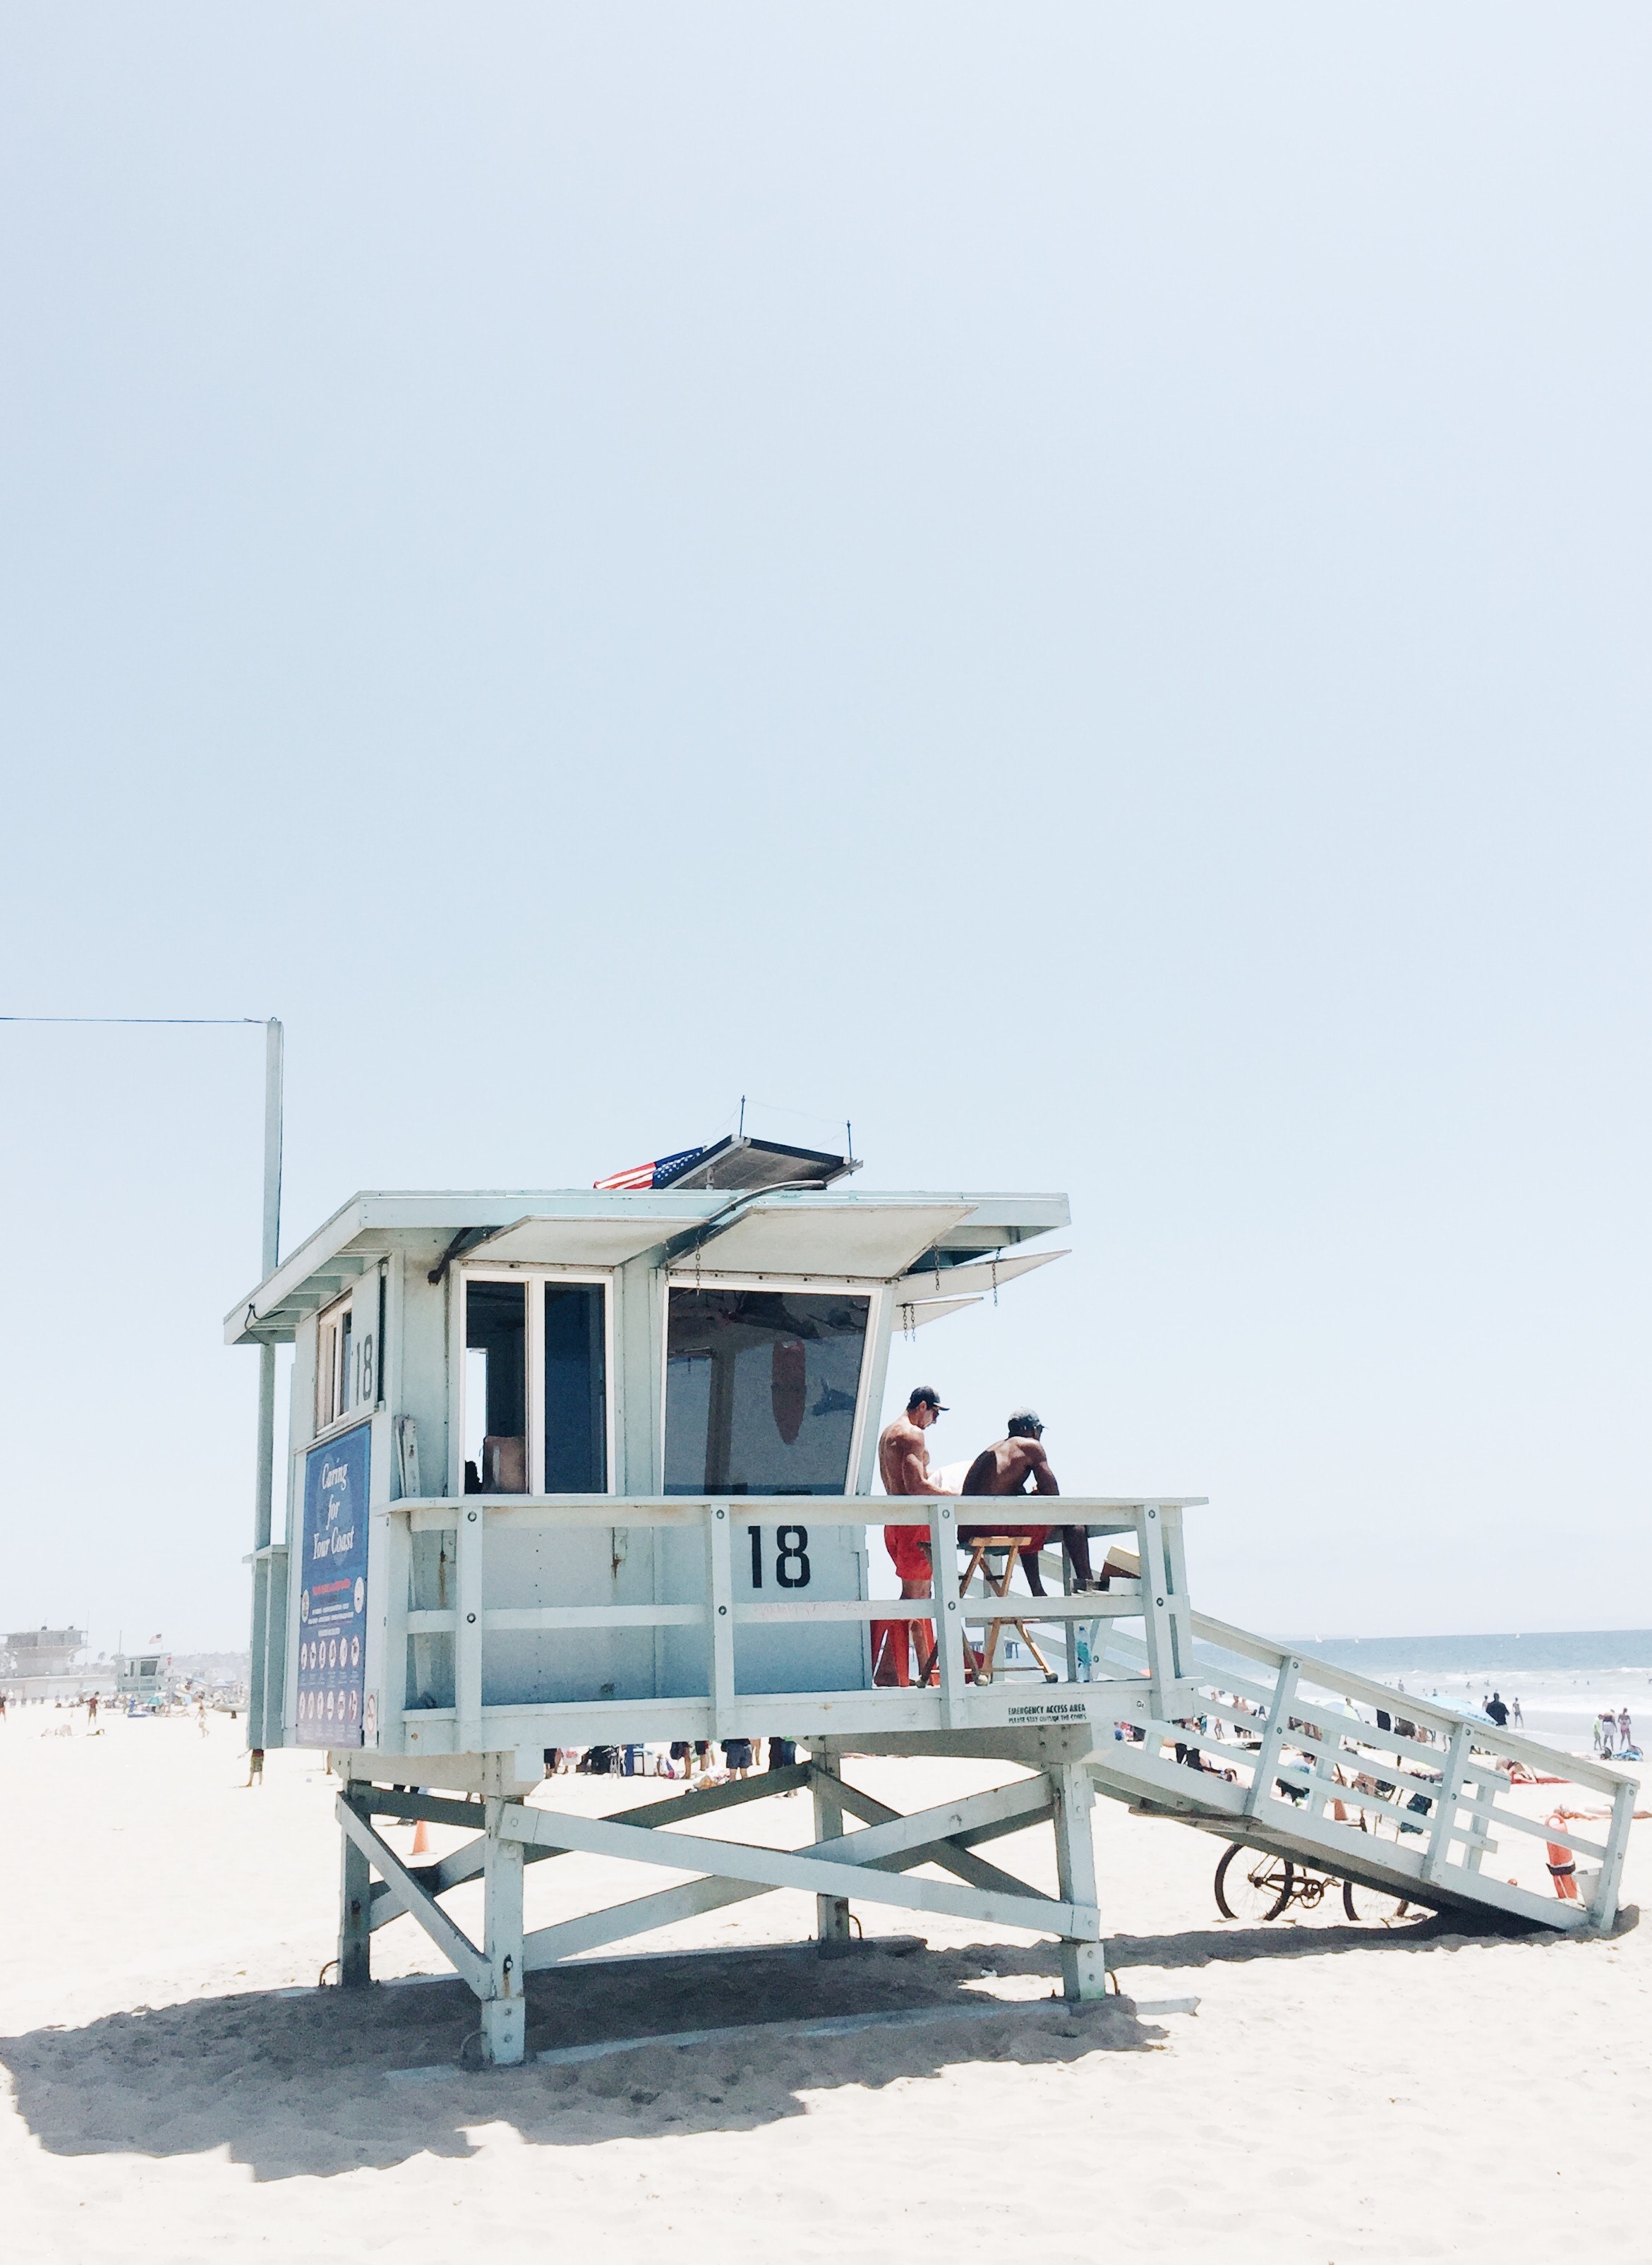
water, vacation, beach, sea, tree, architecture, vehicle, tourism, ocean, house, winter